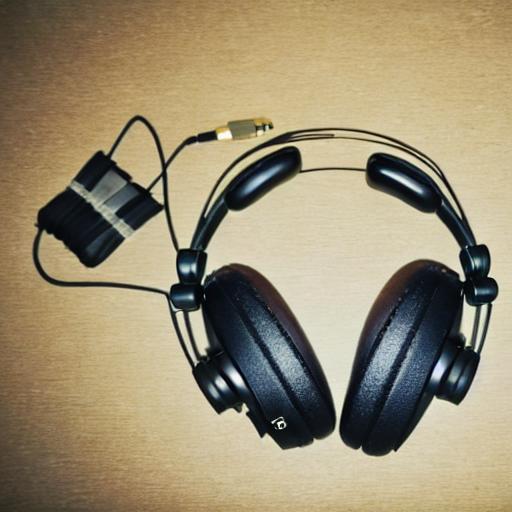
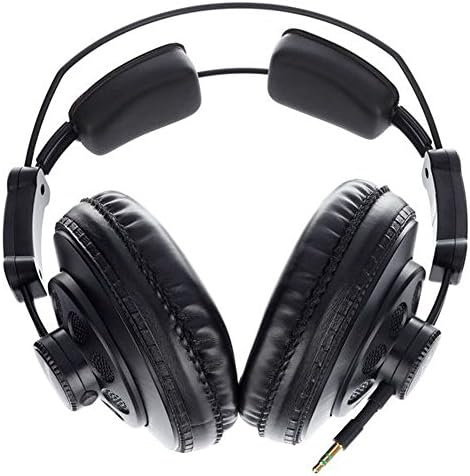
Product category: headphones
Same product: no